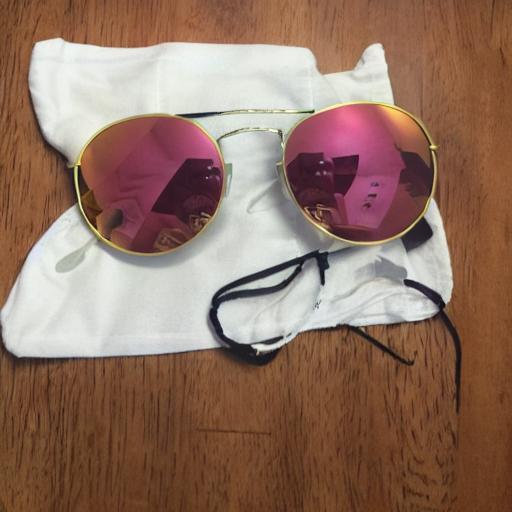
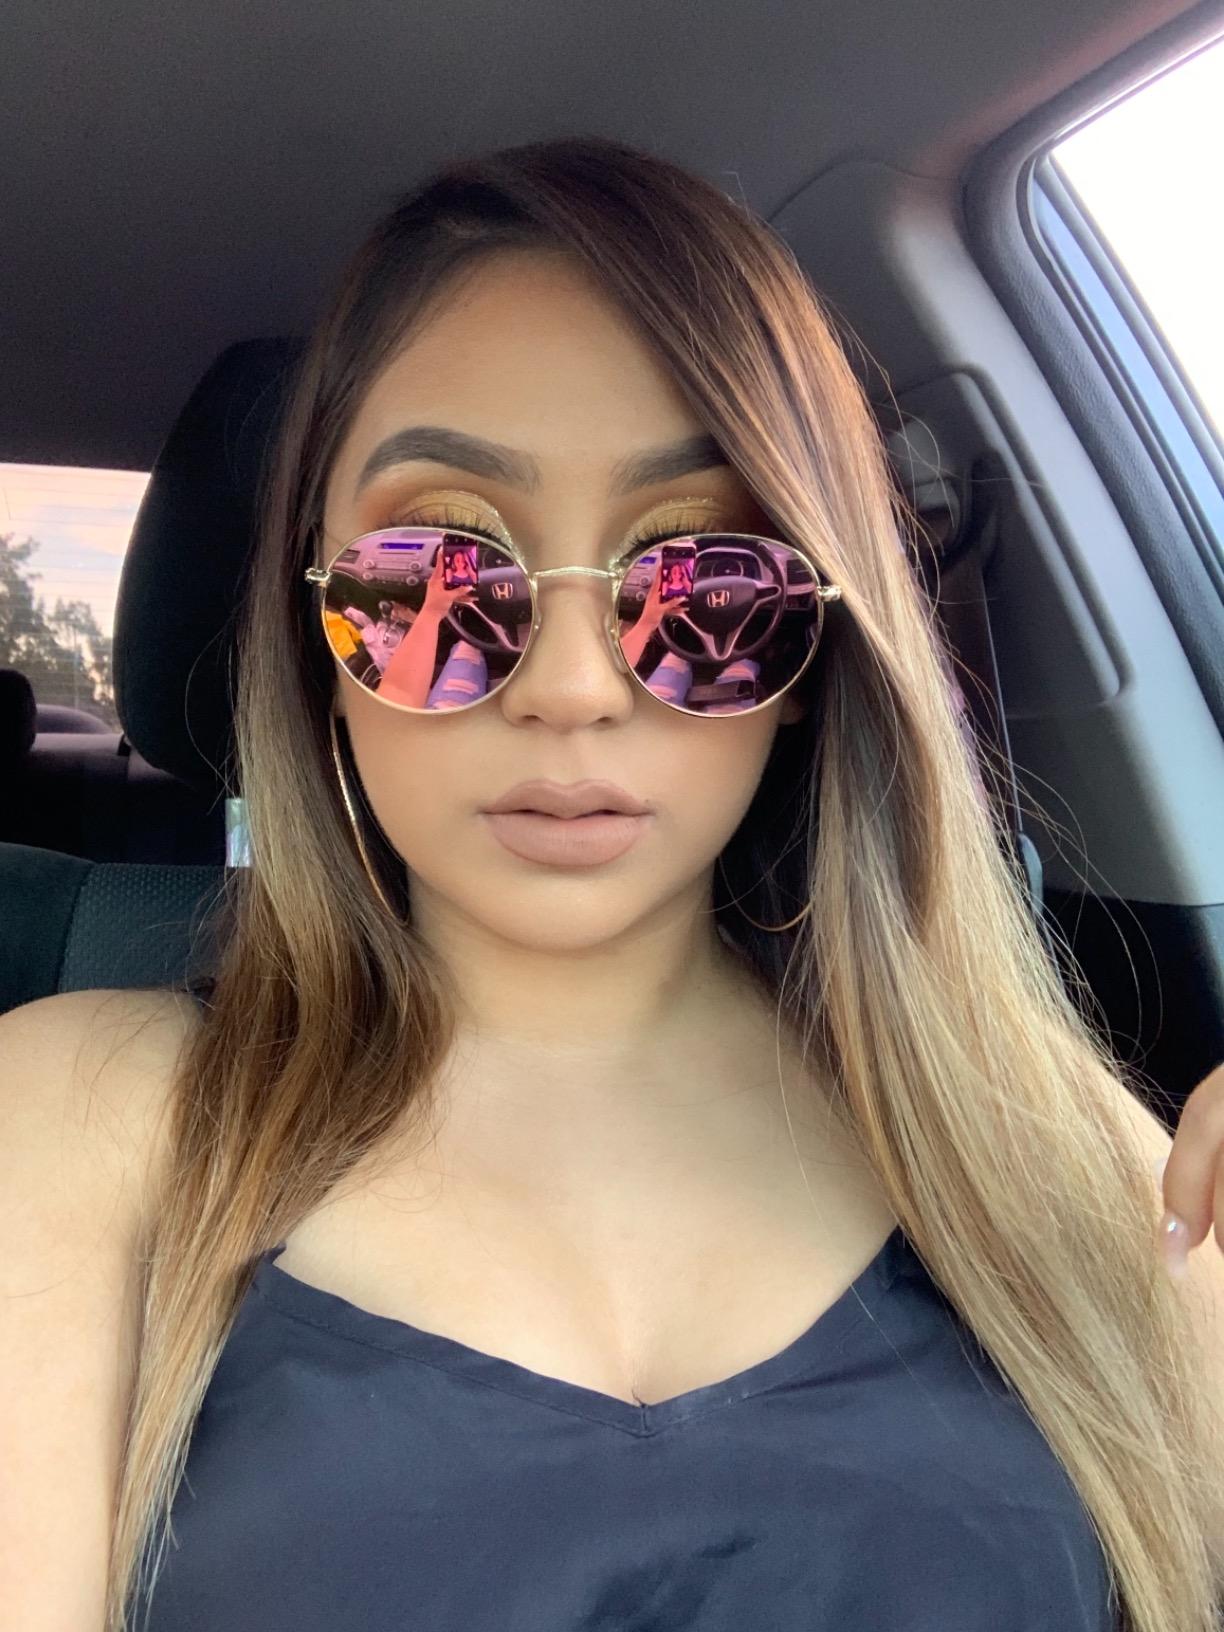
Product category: accessories_sunglasses
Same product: no